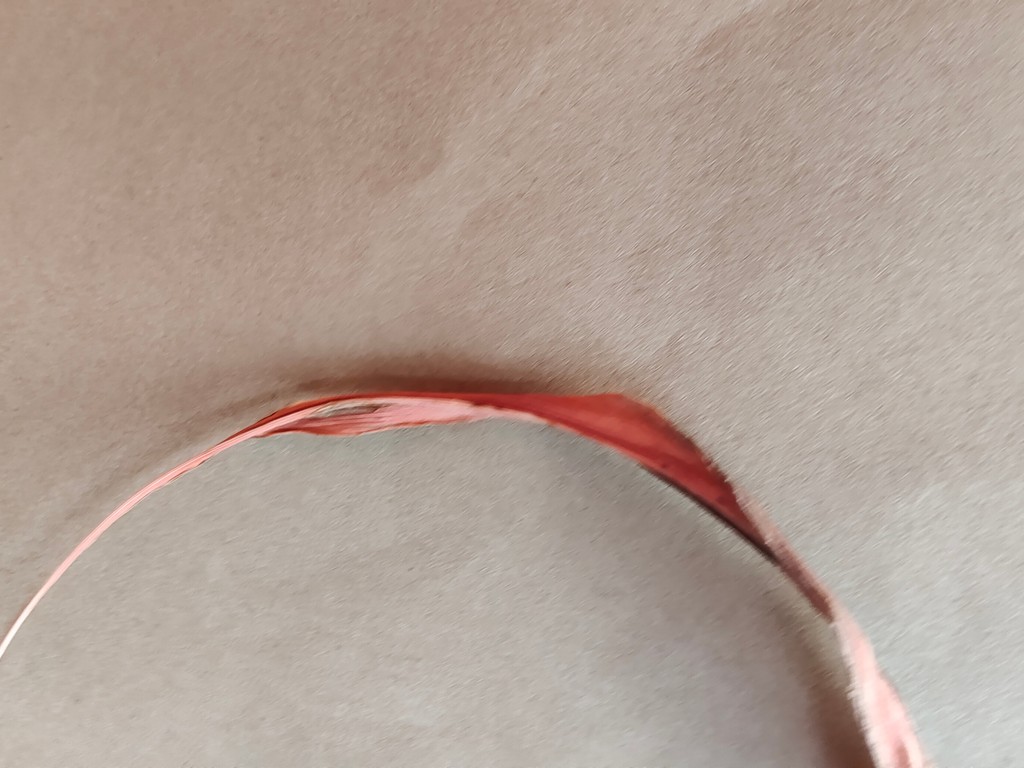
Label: Dried